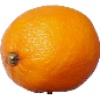
Label: Lemon Meyer 1